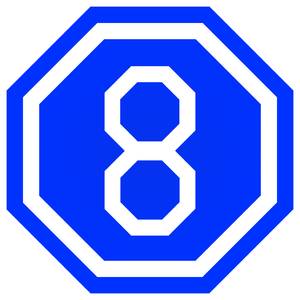
Le 8ᵉ corps des États-Unis est un corps de l'armée américaine créé en 1918 et qui participa à la Seconde Guerre mondiale.
Walter Krueger fut un soldat américain d'origine allemande et un général dans la première moitié du XXᵉ siècle. Il est mieux connu pour son commandement de la 6ᵉ armée des États-Unis dans le sud-ouest du Pacifique lors de la Seconde Guerre mondiale. Il a été le premier militaire à s'élever du rang de simple soldat à celui de général dans l'armée américaine.